Wabcz

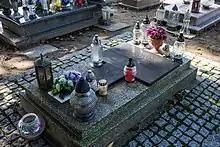
Tomb of the Unknown Soldier from World War II at the local cemetery

During the German occupation (World War II), Wabcz was one of the sites of executions of Poles, carried out by the Germans in 1939 as part of the "Intelligenzaktion". Local Polish priests were murdered by the Germans in a massacre of Poles committed in nearby Klamry, also as part of the "Intelligenzaktion". In January 1942, the occupiers also carried out expulsions of Poles, whose houses were then handed over to German colonists as part of the "Lebensraum" policy.